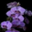
Label: orchid